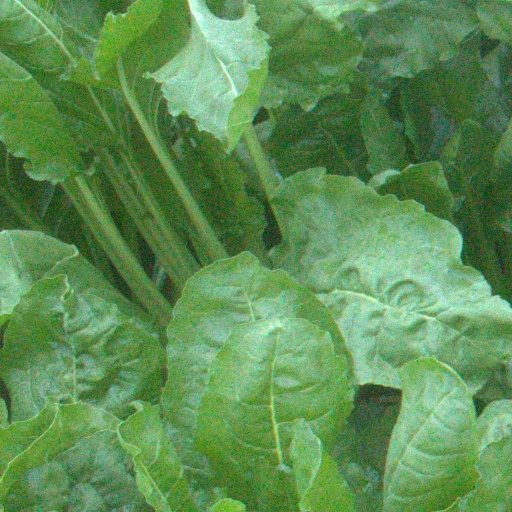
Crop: sugar beet